Wet chemistry

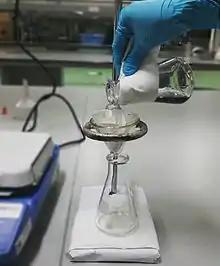
Solids are filtered out of the liquid, which is collected in the beaker.

Gravimetric analysis measures the weight or concentration of a solid that has either formed from a precipitate or dissolved in a liquid. The mass of the liquid is recorded before undergoing the reaction. For the precipitate, a reagent is added until the precipitate stops forming. The precipitate is then dried and weighed to determine the chemicals concentration in the liquid. For a dissolved substance, the liquid can be filtered until the solids are removed or boiled until all the liquid evaporates. The solids are left alone until completely dried and then weighed to determine its concentration. Evaporating all the liquid is the more common approach.